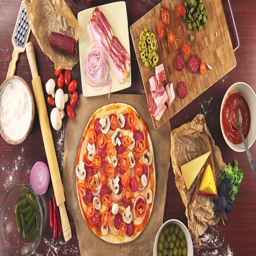
ingredients to prepare a home made pizza .